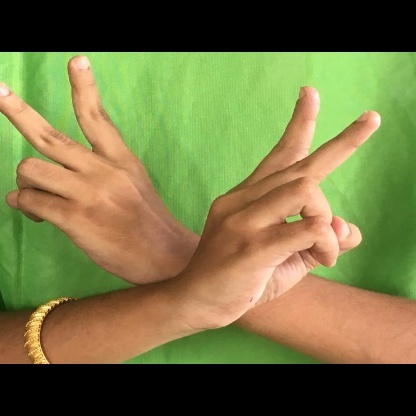
Mudra: Kartariswastika